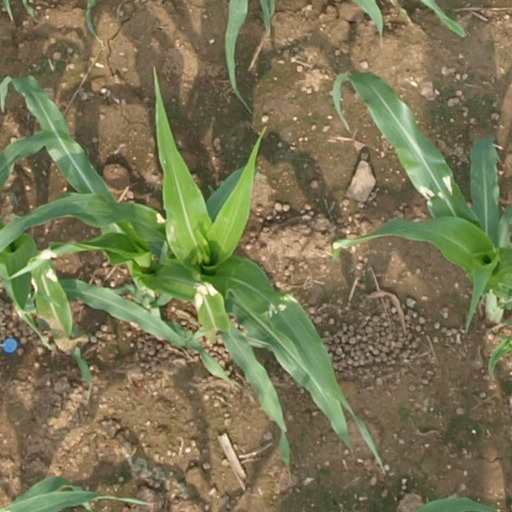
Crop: maize; corn